History of numerical weather prediction

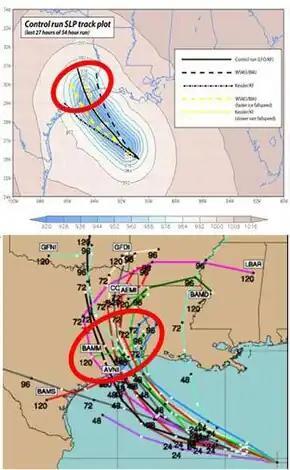
"Top": WRF model simulation of Hurricane Rita tracks. "Bottom": The spread of NHC multi-model ensemble forecast.

A global forecast model is a weather forecasting model which initializes and forecasts the weather throughout the Earth's troposphere. It is a computer program that produces meteorological information for future times at given locations and altitudes. Within any modern model is a set of equations, known as the primitive equations, used to predict the future state of the atmosphere. These equations—along with the ideal gas law—are used to evolve the density, pressure, and potential temperature scalar fields and the flow velocity vector field of the atmosphere through time. Additional transport equations for pollutants and other aerosols are included in some primitive-equation high-resolution models as well. The equations used are nonlinear partial differential equations which are impossible to solve exactly through analytical methods, with the exception of a few idealized cases. Therefore, numerical methods obtain approximate solutions. Different models use different solution methods: some global models and almost all regional models use finite difference methods for all three spatial dimensions, while other global models and a few regional models use spectral methods for the horizontal dimensions and finite-difference methods in the vertical.